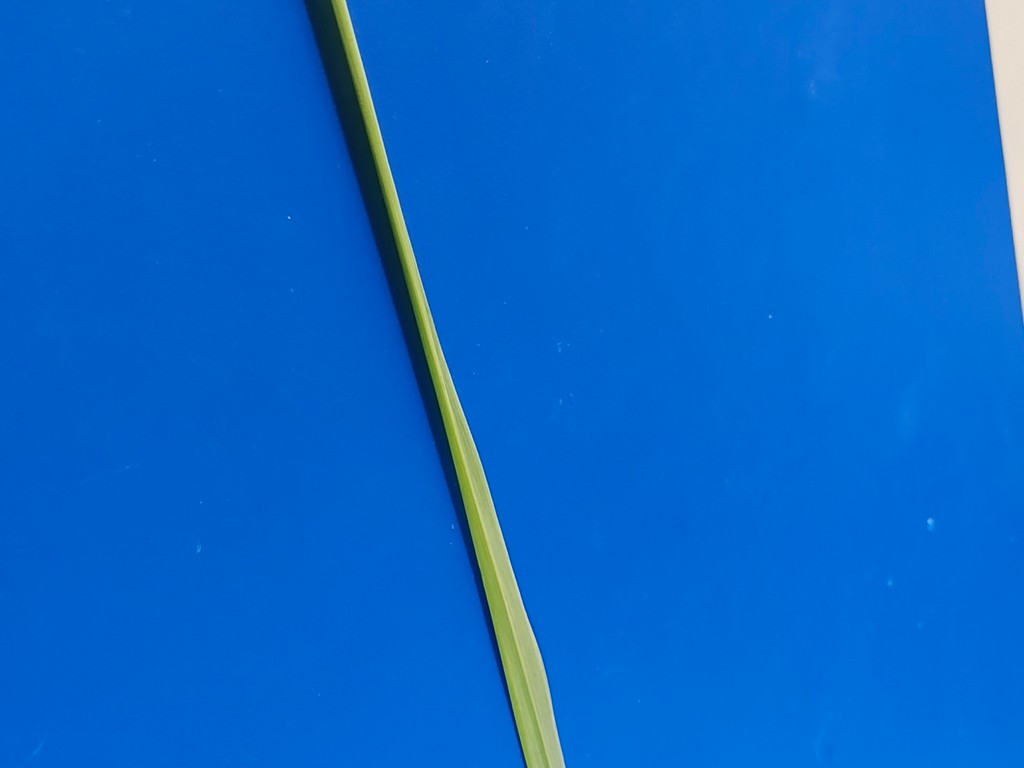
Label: Healthy